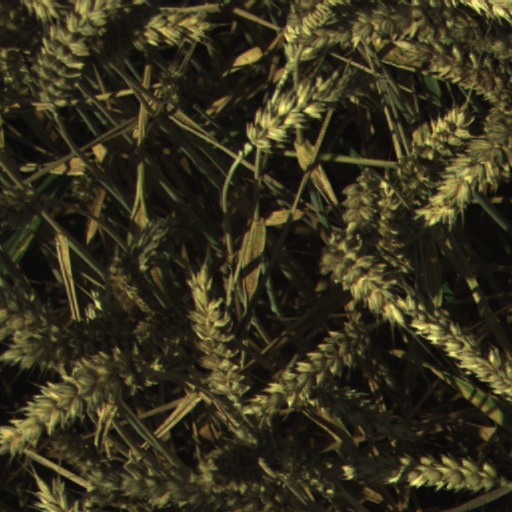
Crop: wheat